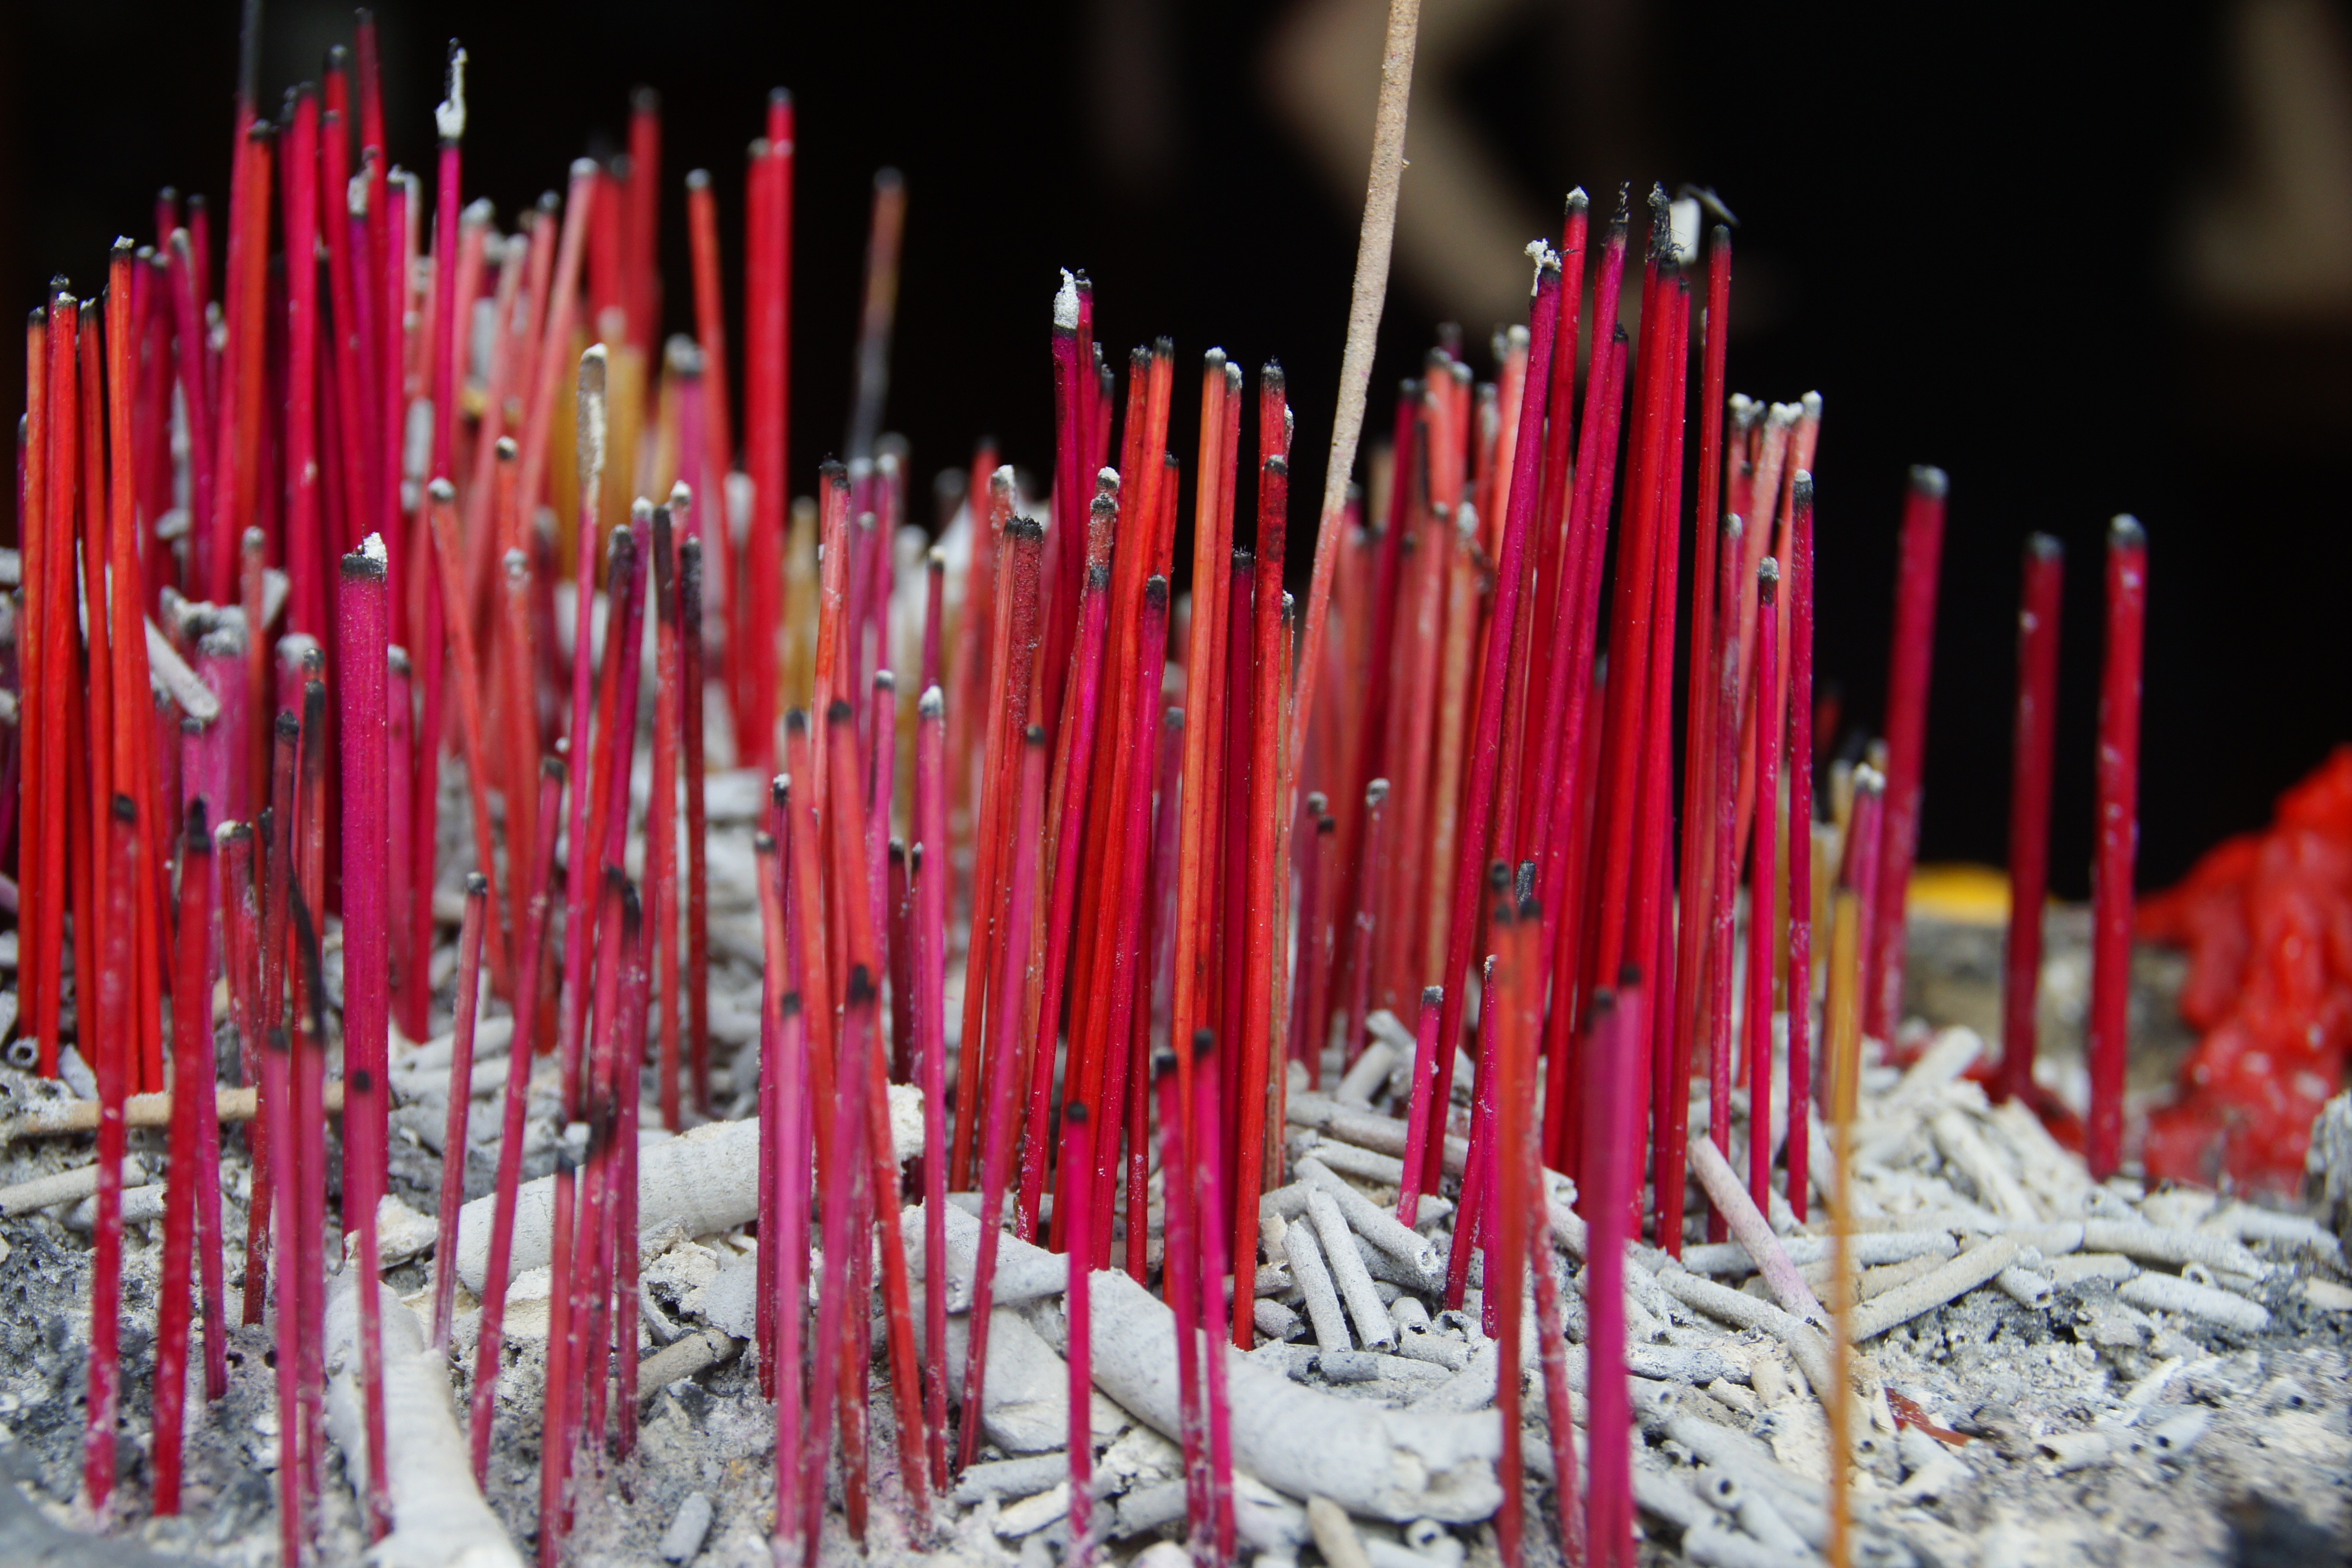
red, color, incense, candles, temple, faith